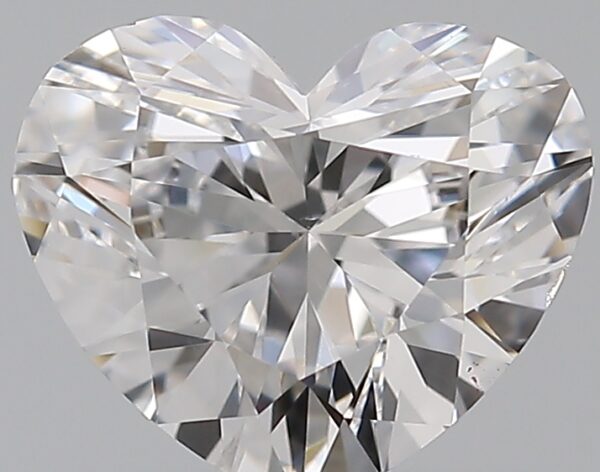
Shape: heart
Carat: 0.65
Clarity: SI1
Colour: D
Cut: EX
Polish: EX
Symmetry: VG
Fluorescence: N
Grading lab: GIA
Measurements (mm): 5.26 x 6.2 x 3.36